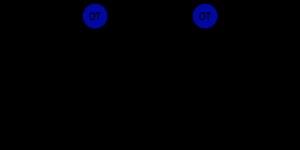
Un offensive tackle, tackle ou bloqueur au Canada, est un joueur de football américain ou de football canadien.